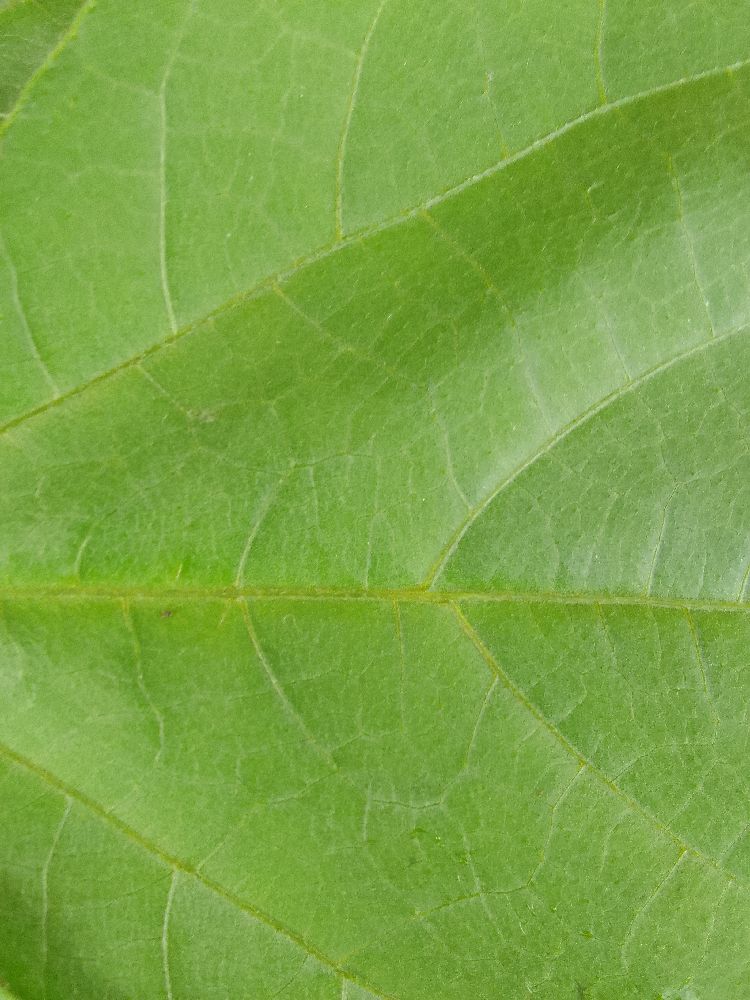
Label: healthy